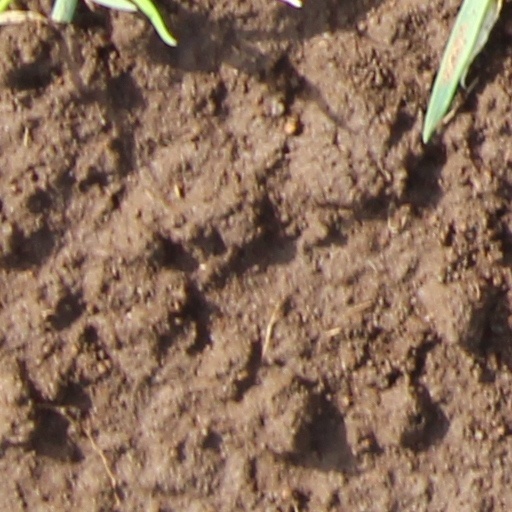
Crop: wheat